Georgetown GO Station

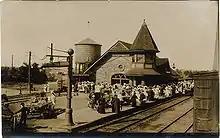
Georgetown GTR station in 1908

The station was constructed between 1855 and 1856 by the Grand Trunk Railway, designed by the GTR chief engineer Francis Thompson and built by Casimir Gzowski. It was enlarged in 1892 and its interior and exterior were remodeled in 1904. Among the 1892 and 1904 modifications were the corner tower and operator's bay window.